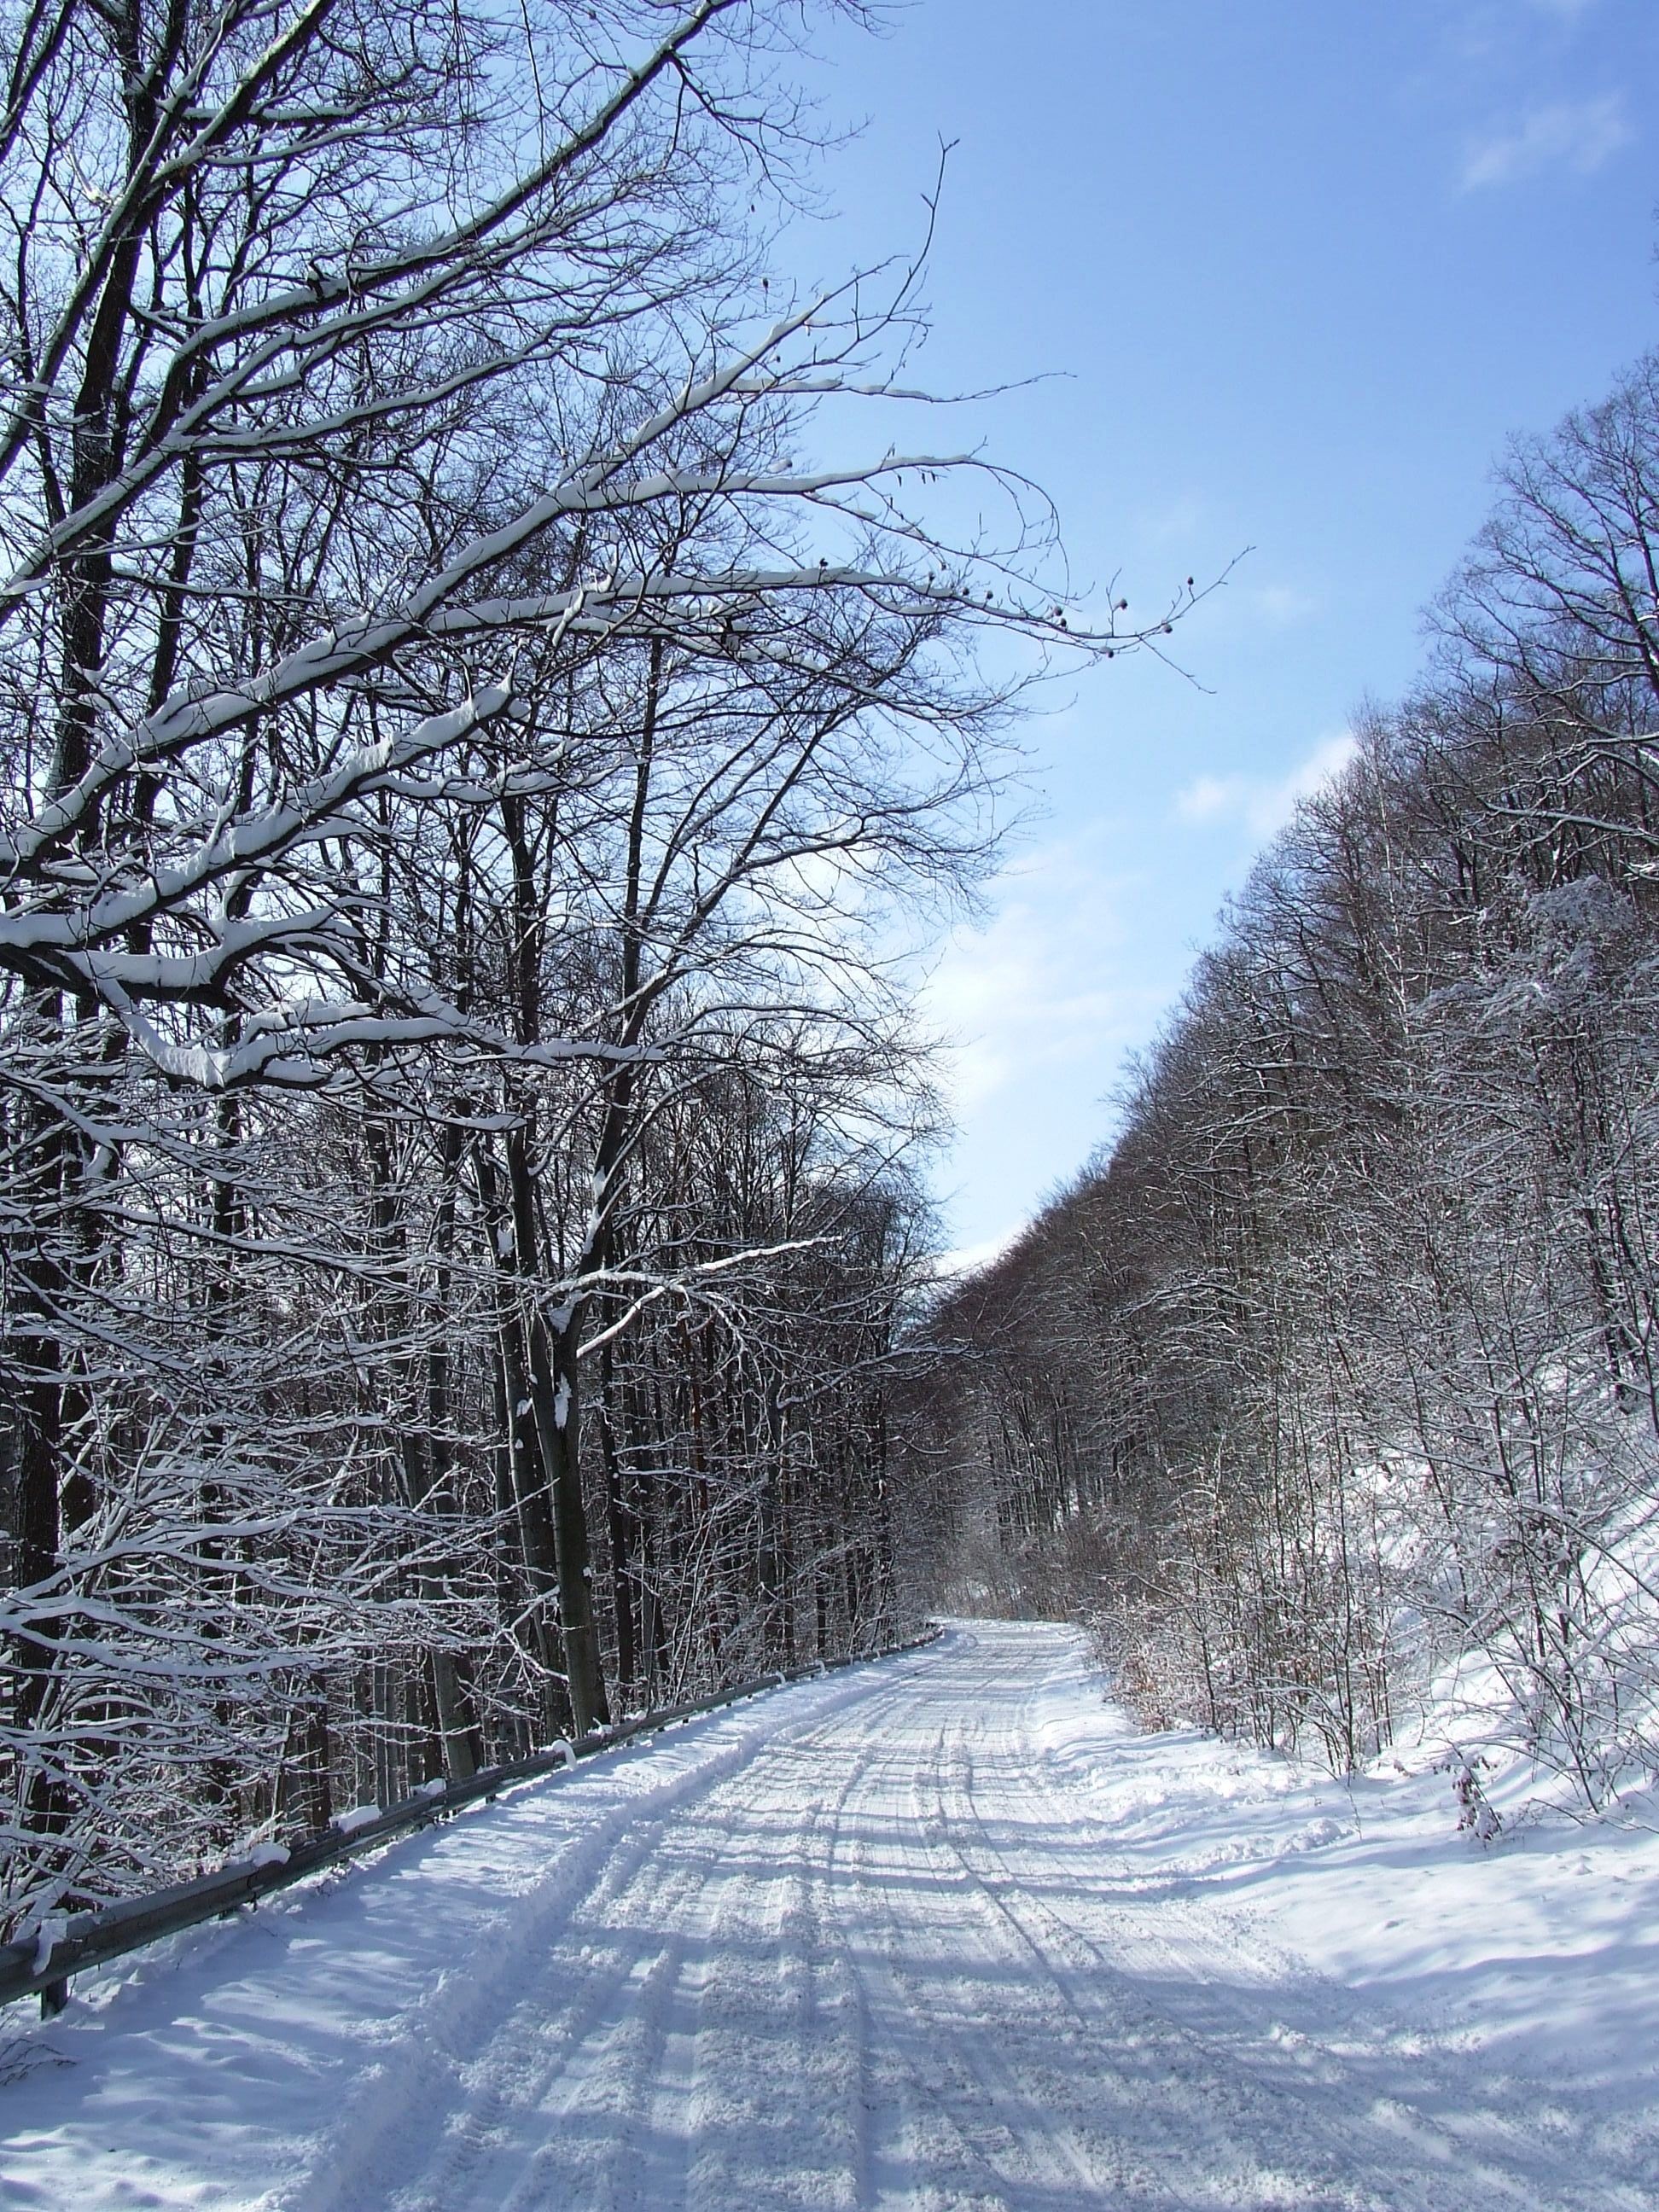
tree, nature, forest, snow, winter, sunlight, frost, weather, season, piste, dazzle, freezing, beech mountain, woody plant, snowy road